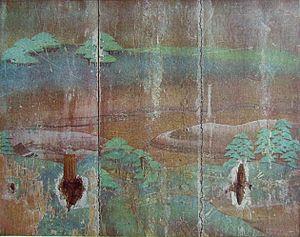
L'époque de Heian est l'une des 14 subdivisions traditionnelles de l'histoire du Japon. Cette période, précédée par l'époque de Nara, commence en 794 et s'achève en 1185 avec l'époque de Kamakura. L'ancienne capitale, Nara, est abandonnée au profit de la création de Heian-kyō, future Kyoto.
Le Byōdō-in est un temple bouddhiste établi par Fujiwara no Yorimichi en 1052, à la fin de l'époque de Heian, dans la ville de Uji dans la préfecture de Kyōto au Japon.